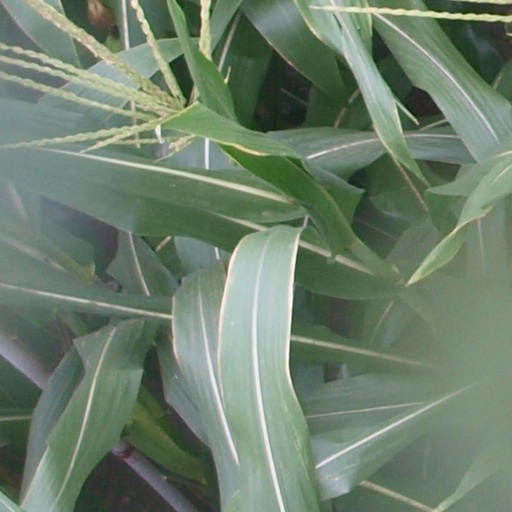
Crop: maize; corn